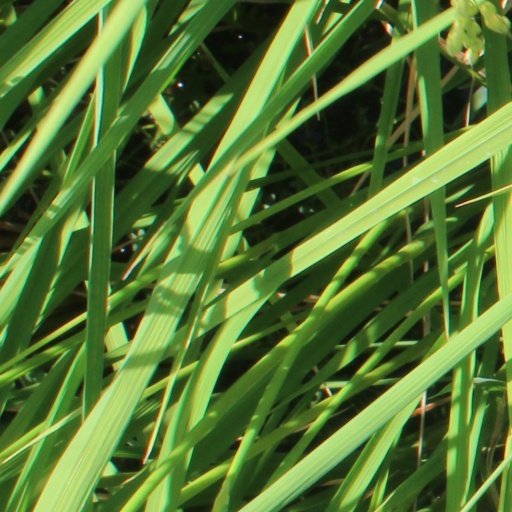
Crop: rice